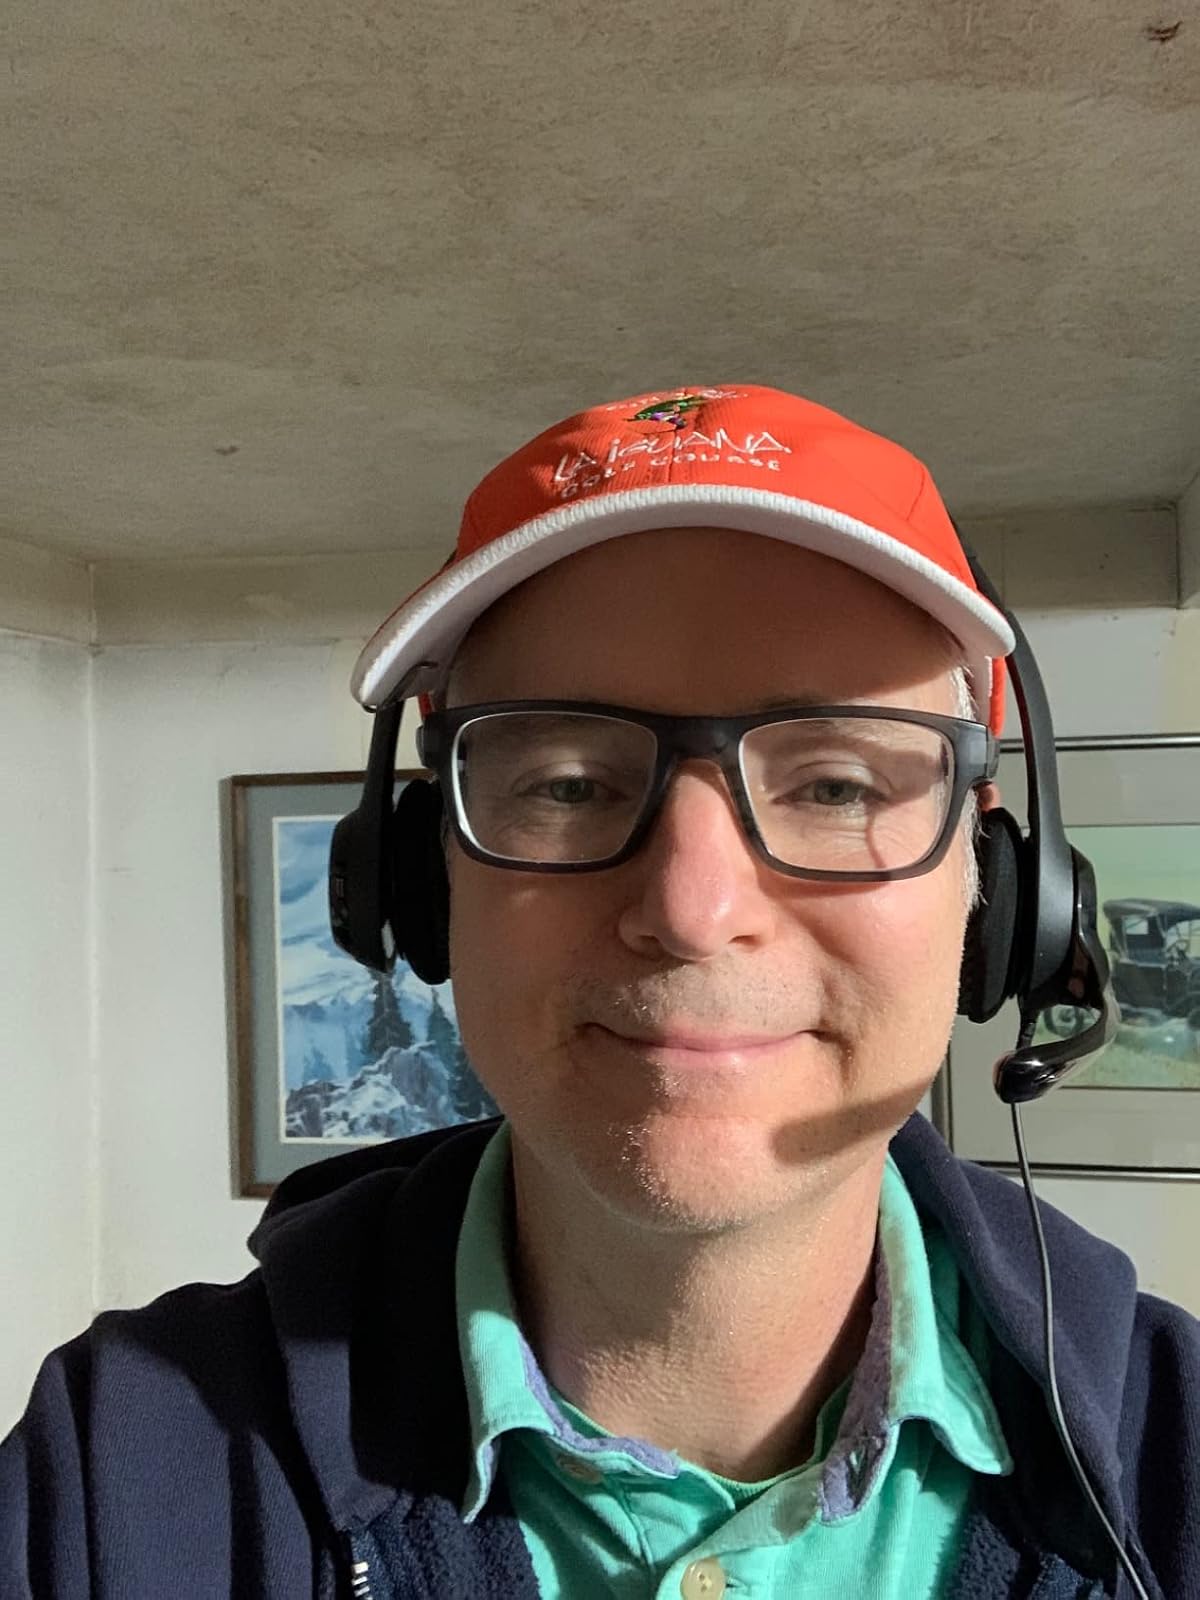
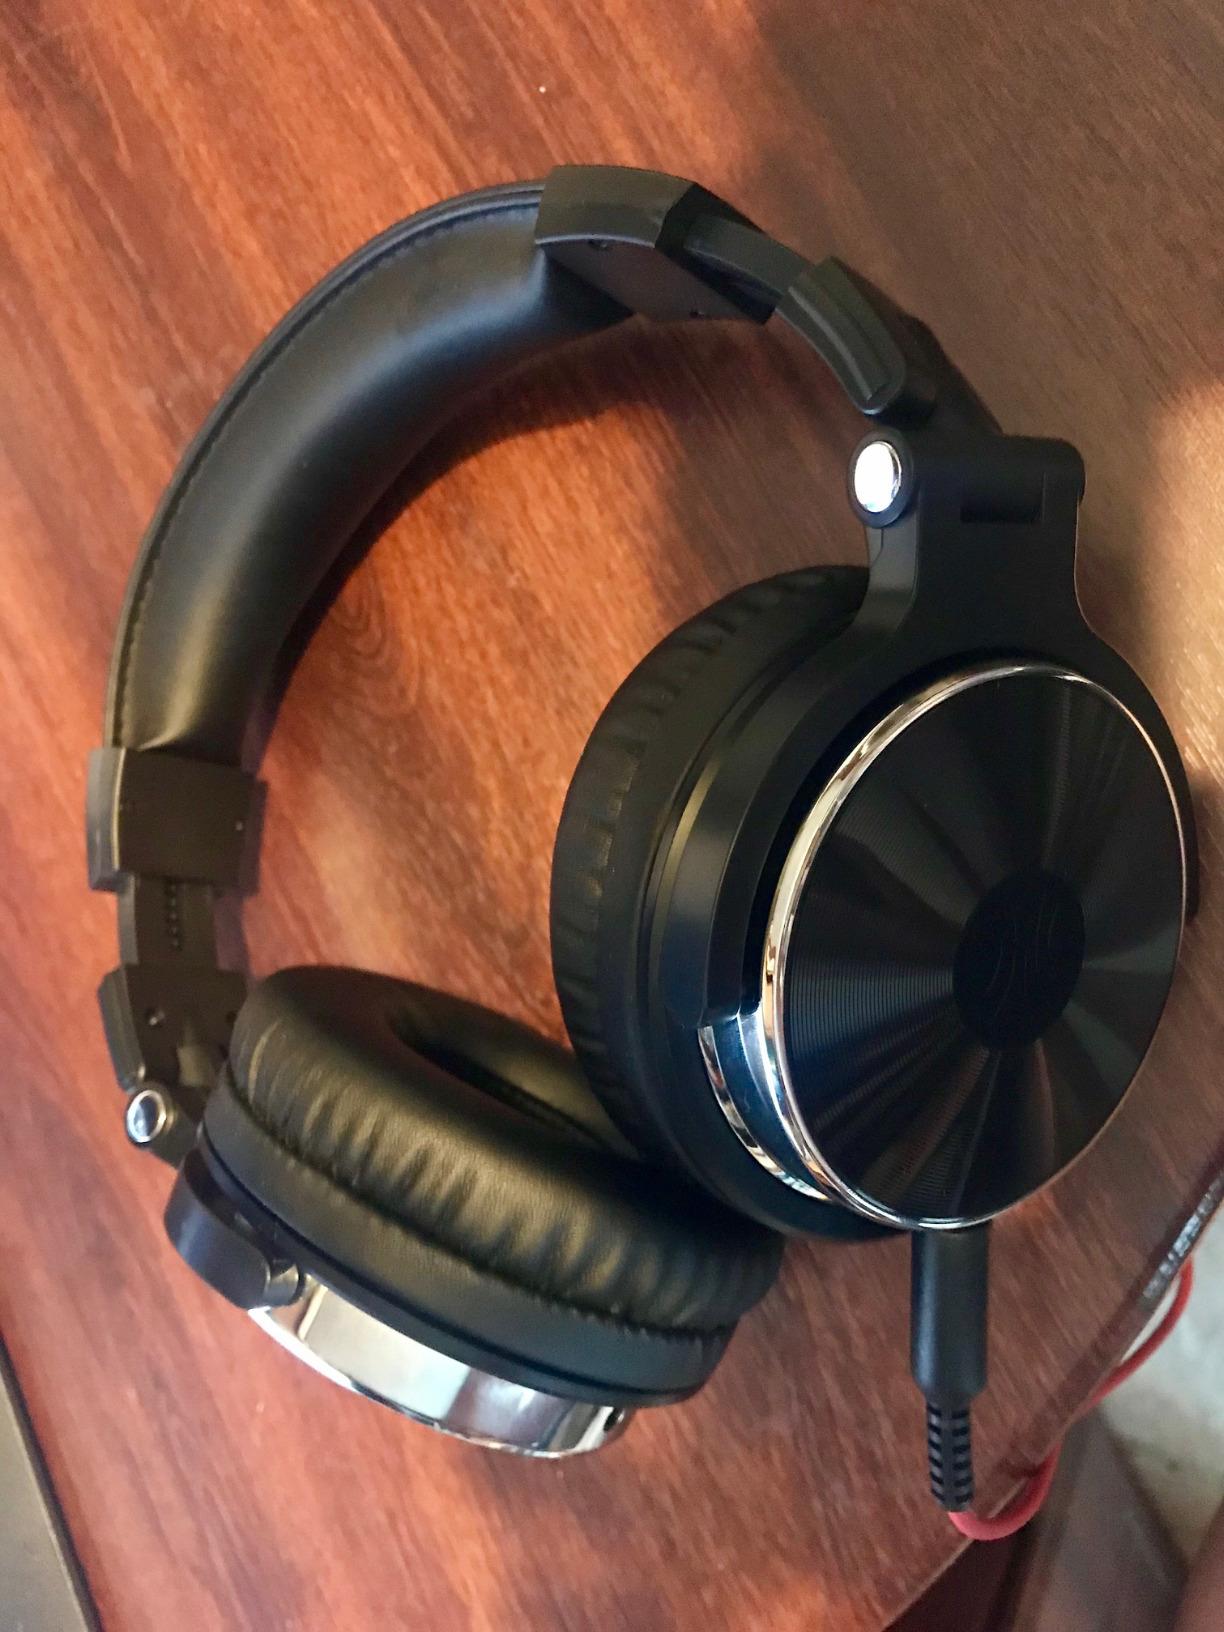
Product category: headphones
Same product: no